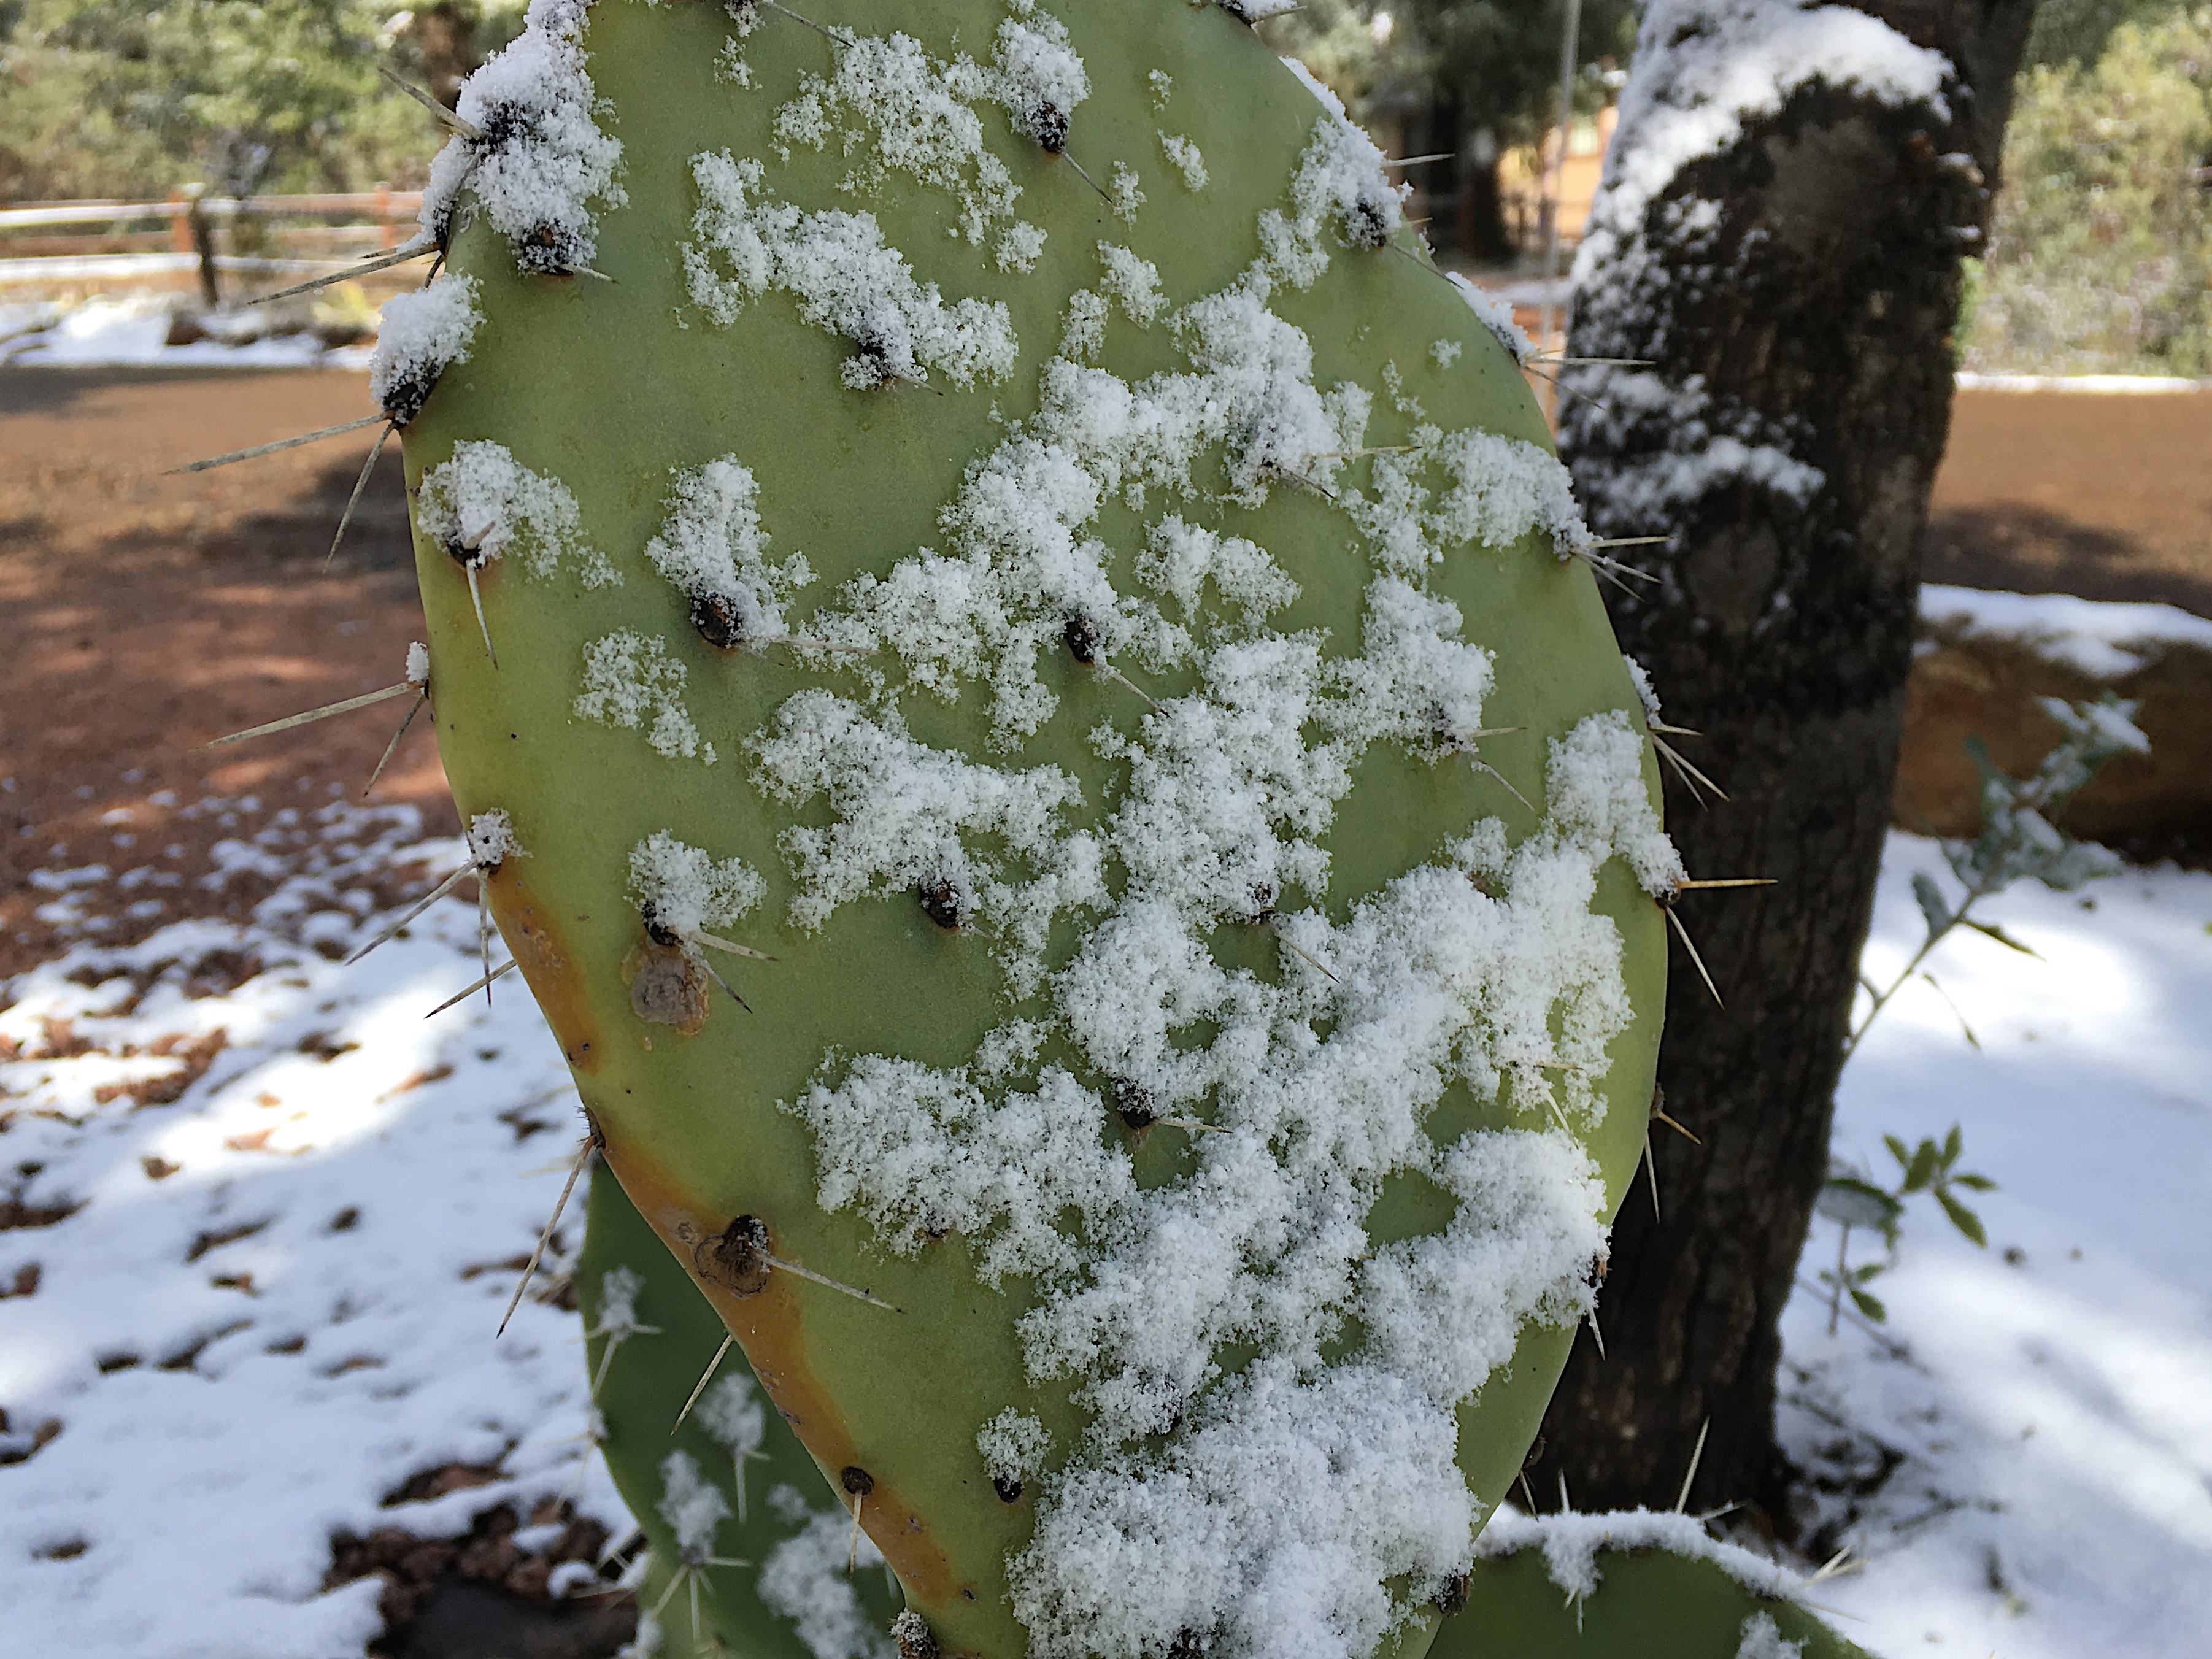
tree, nature, branch, snow, winter, cactus, plant, leaf, flower, frost, spring, weather, botany, flora, season, freezing, woody plant, land plant